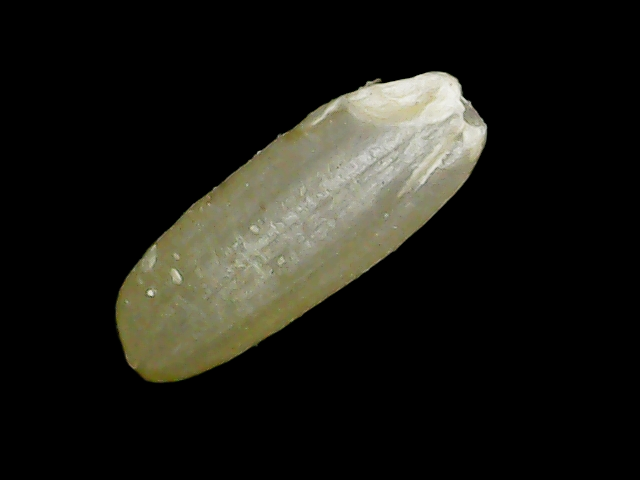
Rice variety: Binadhan11